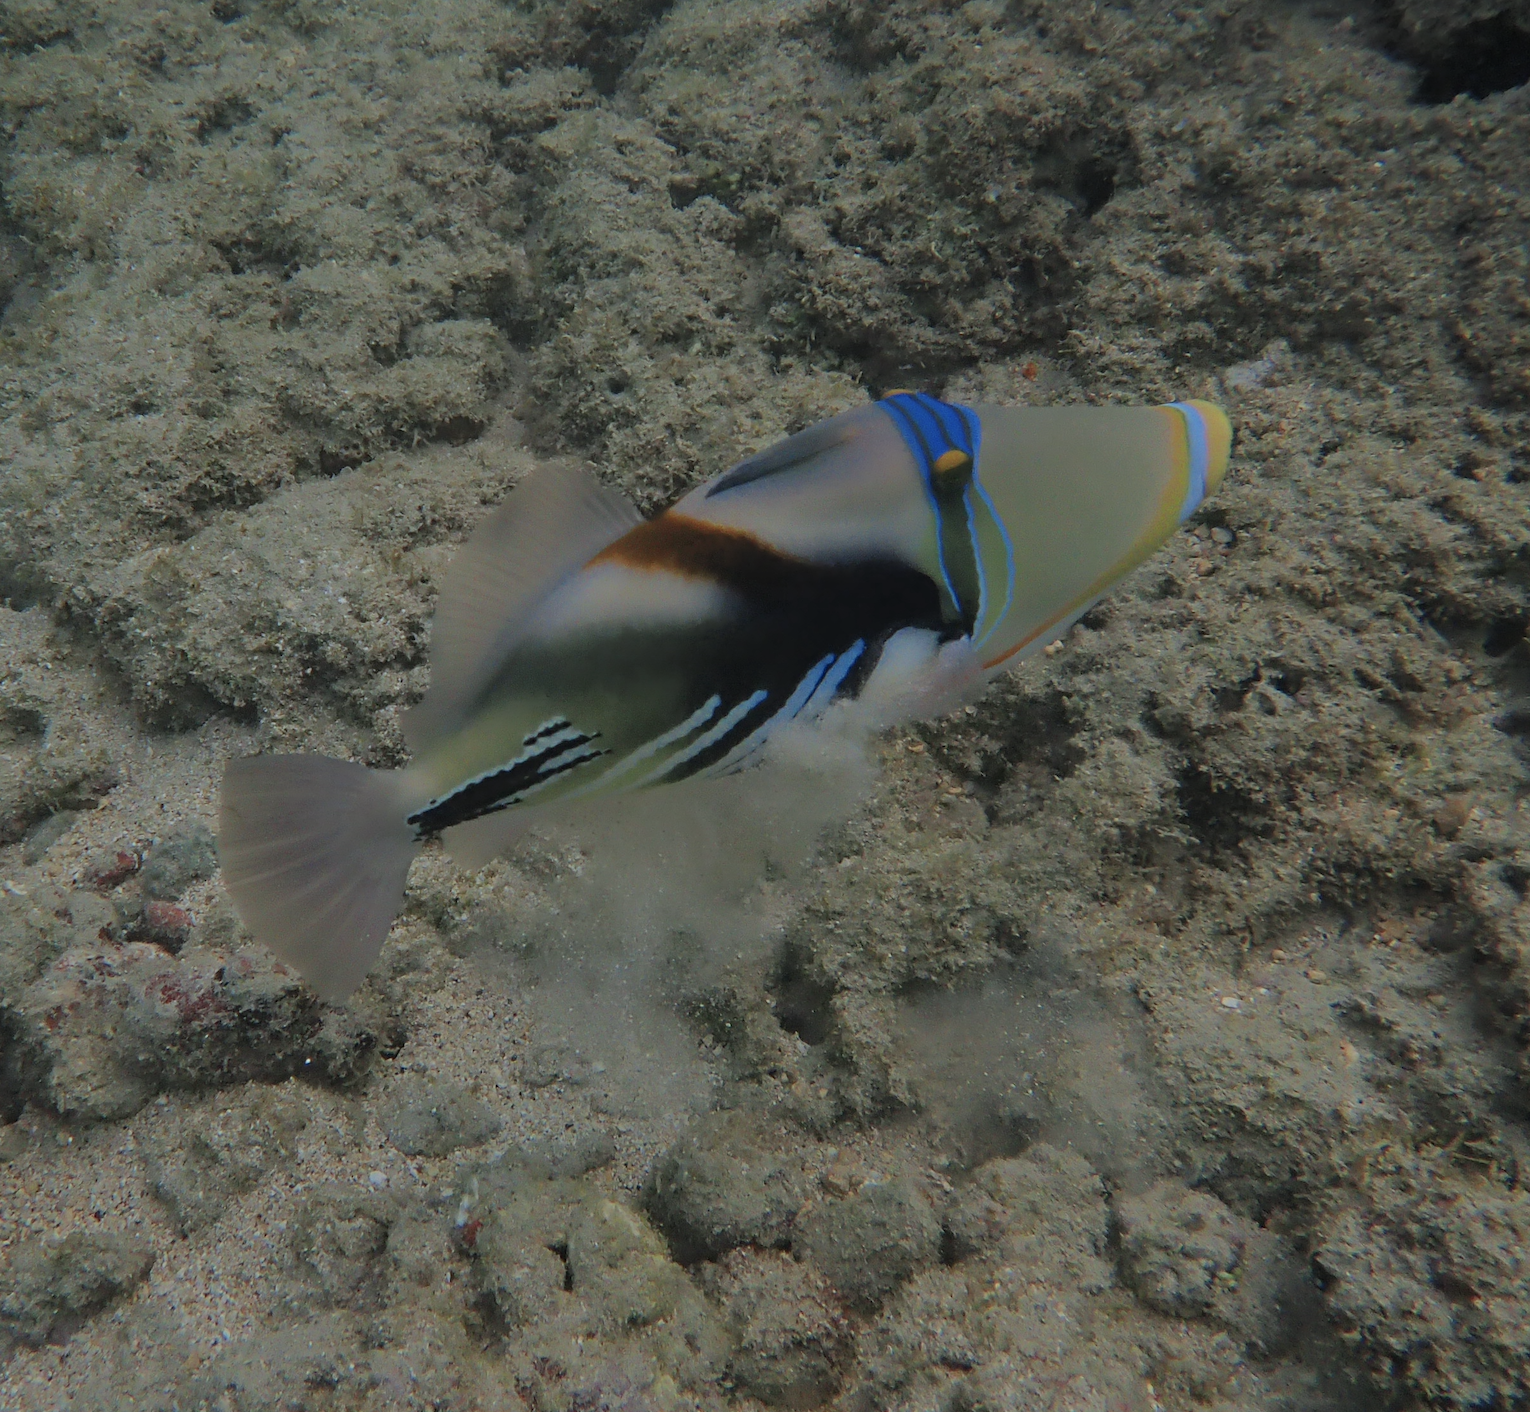
Rhinecanthus aculeatus (Lagoon Triggerfish)